Vittore Grubicy de Dragon

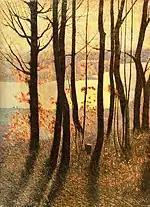
"Morning (Mattino)", 1898. Galleria d'Arte Moderna, Milan

In 1886, Grubicy became the art critic for the newspaper "La Riforma", where for the next four years he used his position to further promote his artistic opinions. In that publication and in "Cronaca d'Arte", the most Italian important art review of the time, Grubicy wrote extensively about "the perception of light as the tool best able to translate onto canvas subjective emotions…"